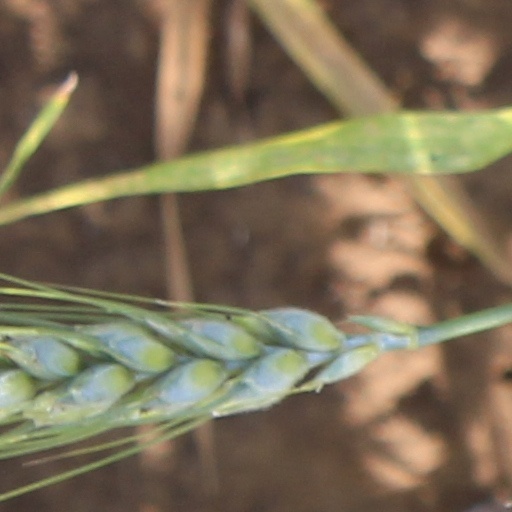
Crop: wheat